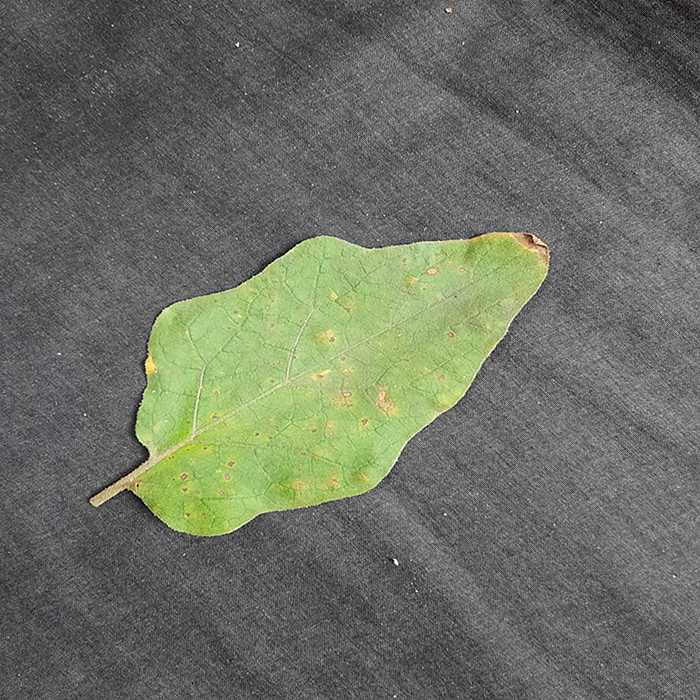
Plant: Eggplant
Label: Eggplant Cercopora leaf spot